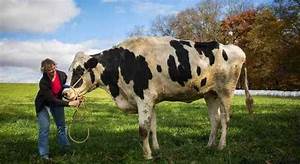
Label: mucca